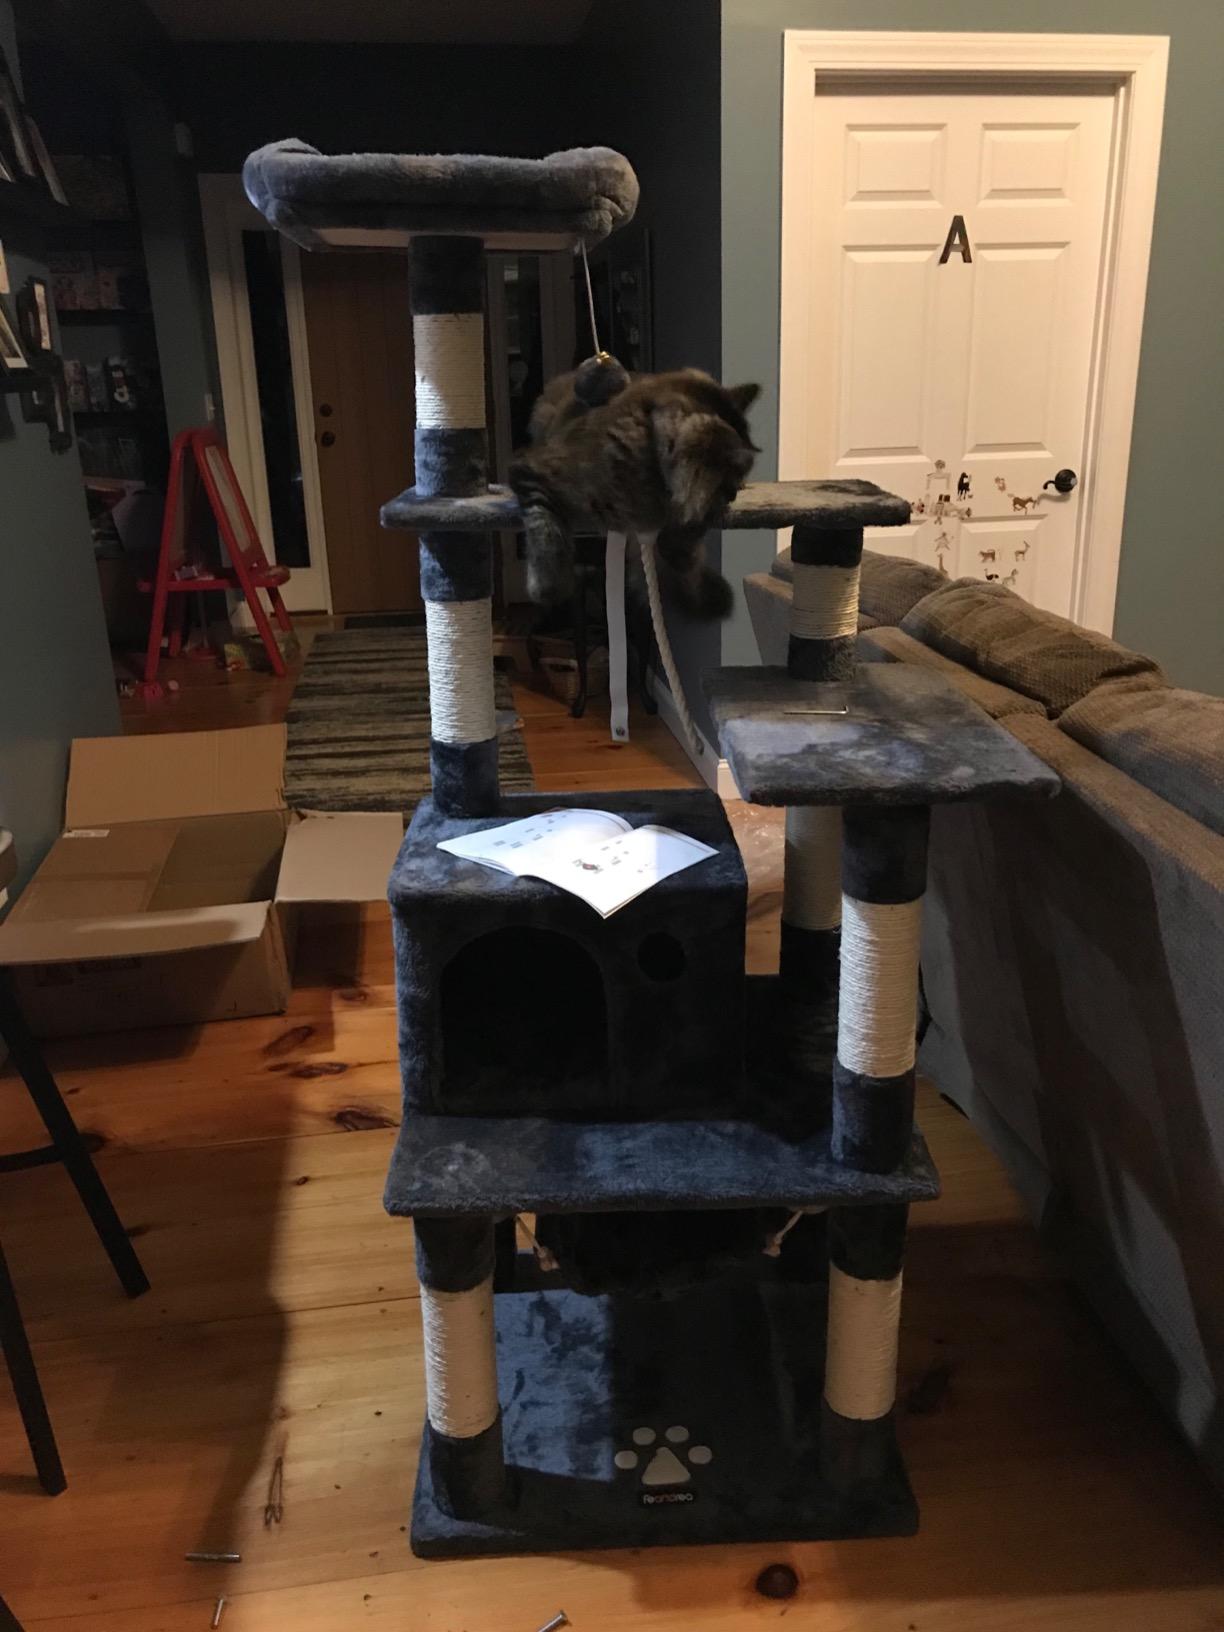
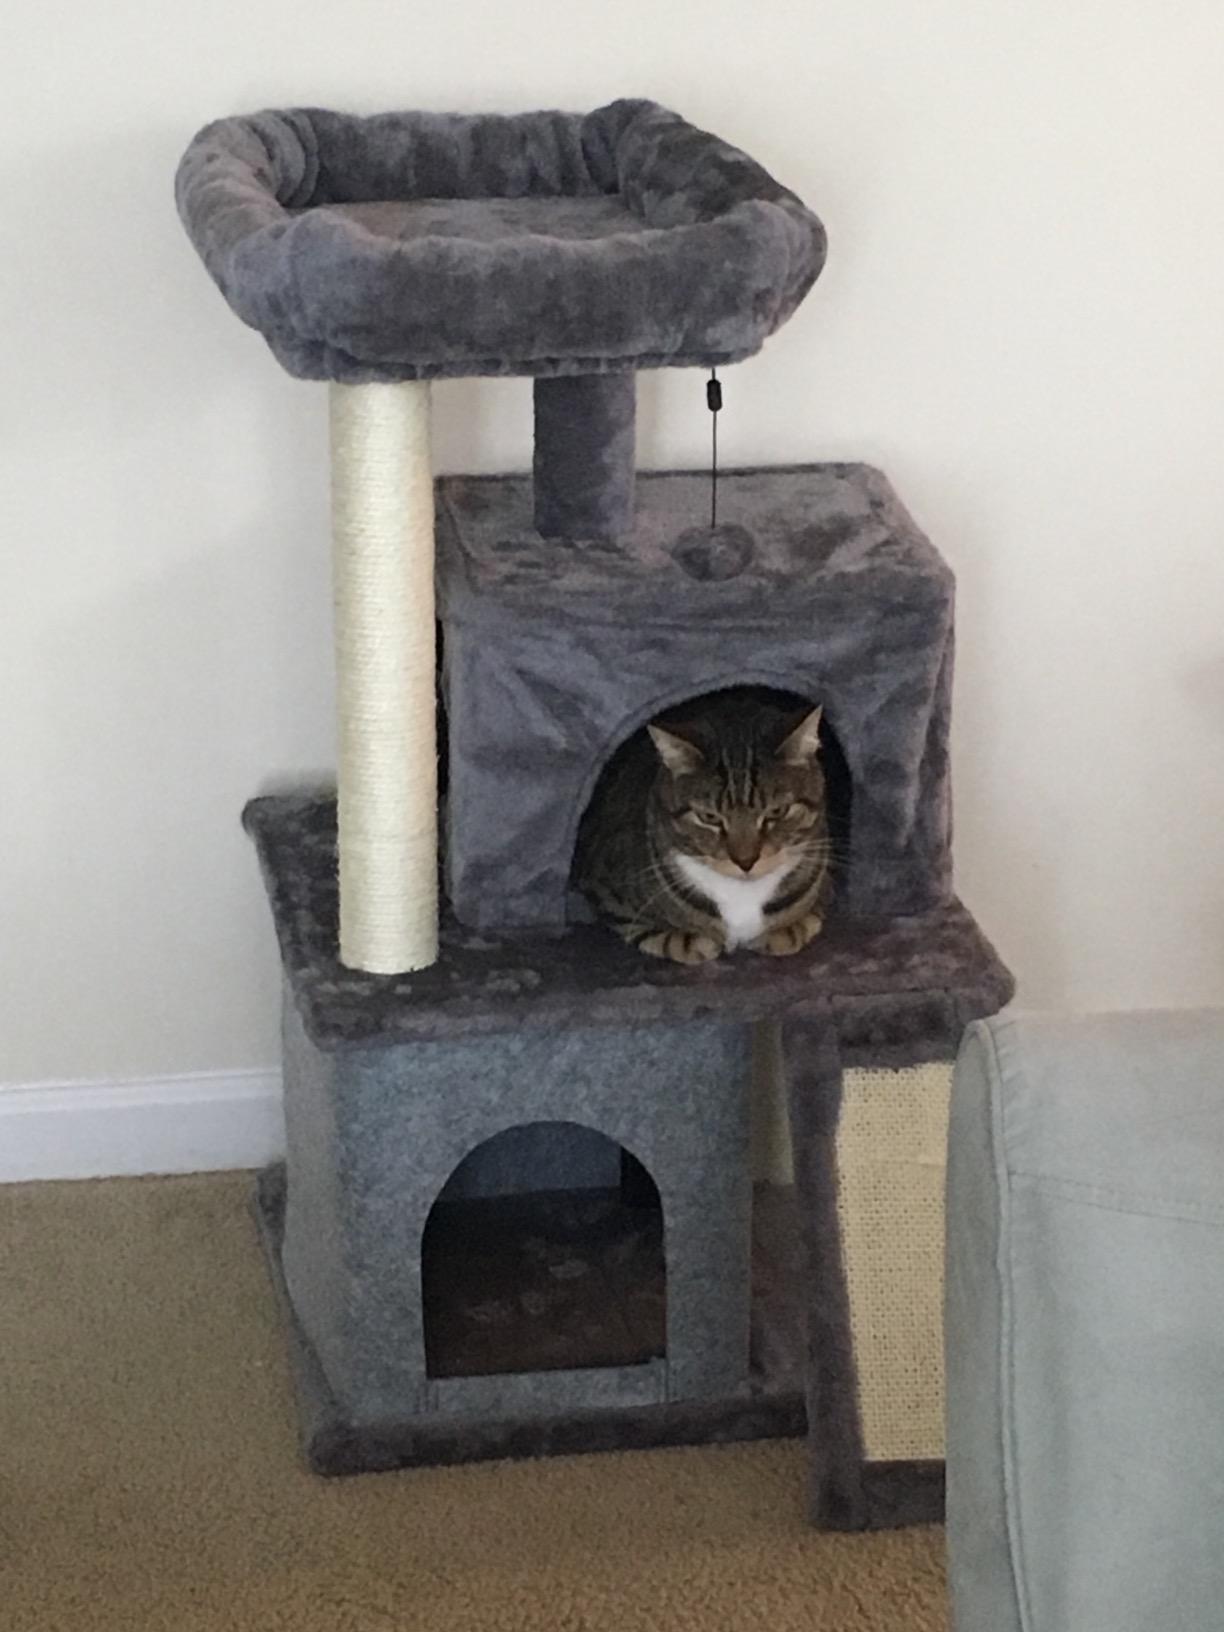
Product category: items_cat tree
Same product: no